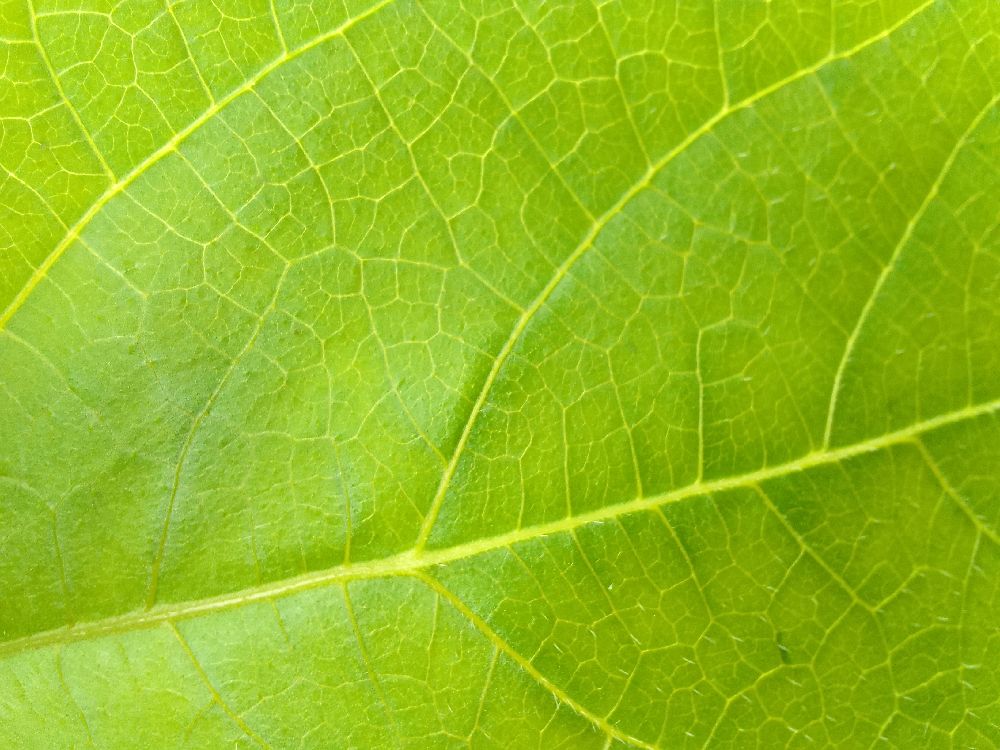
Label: healthy